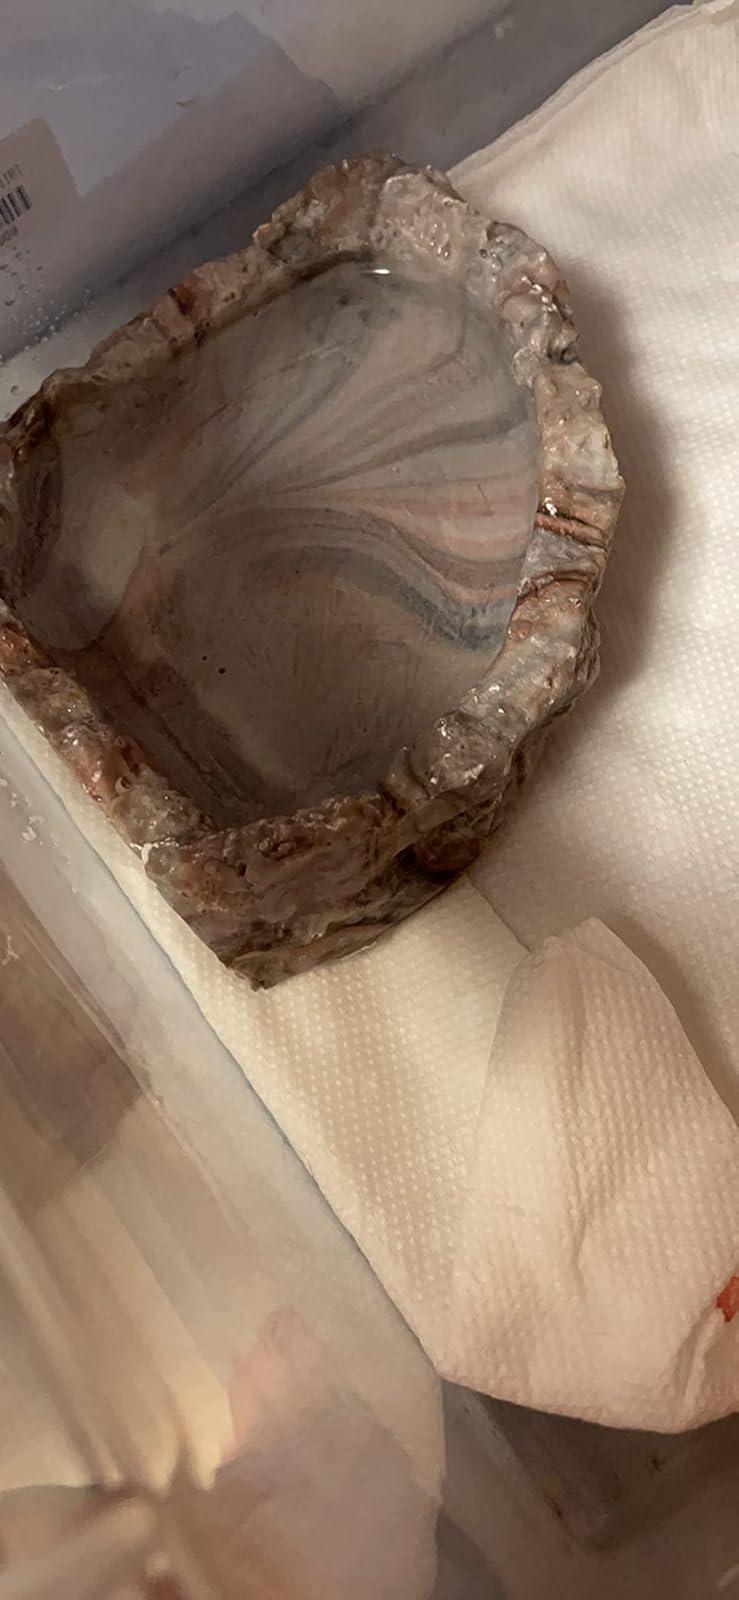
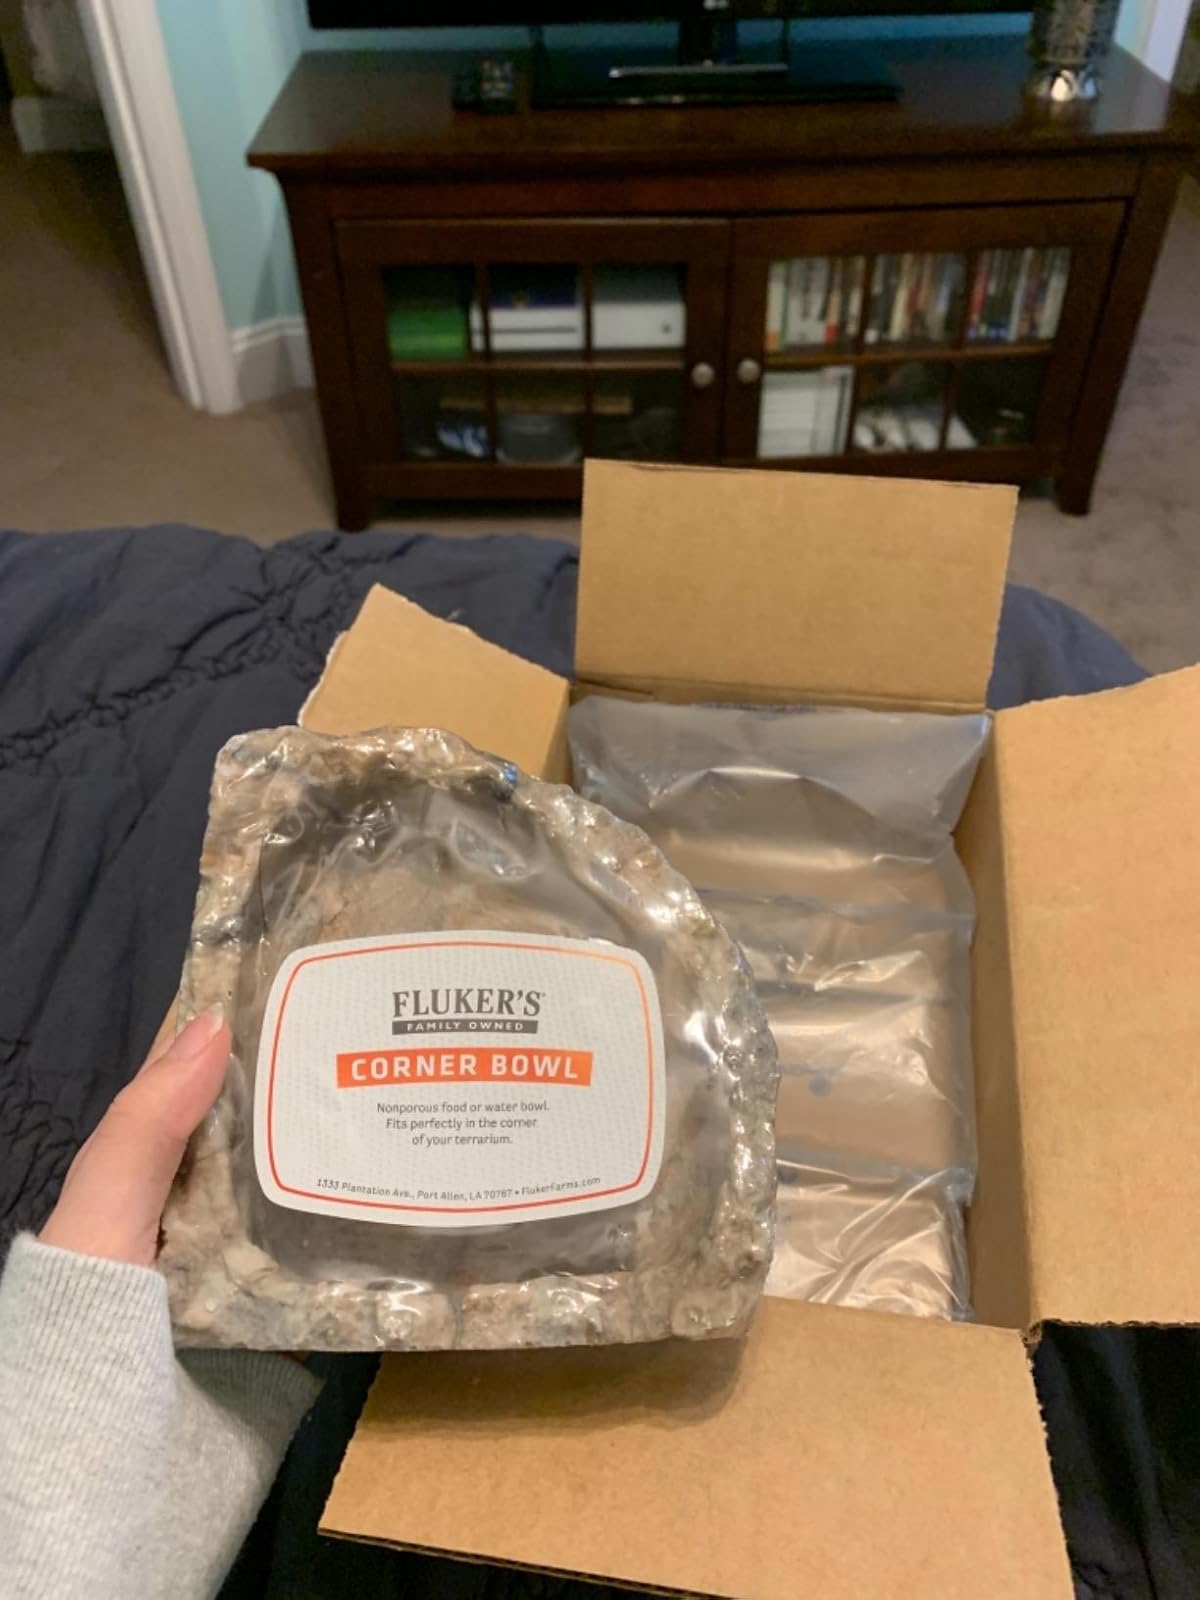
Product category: items_bowl
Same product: yes